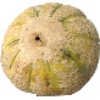
Label: cantaloupe